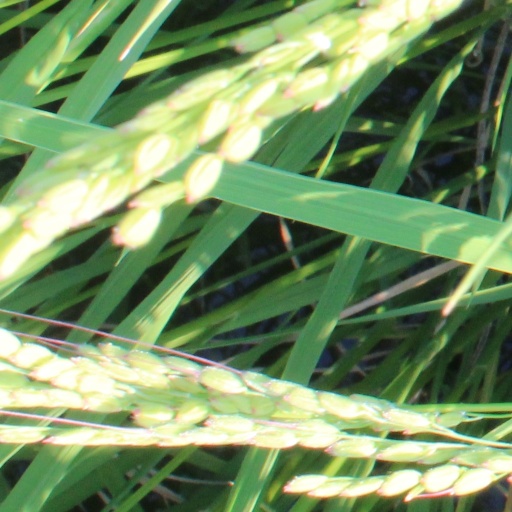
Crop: rice